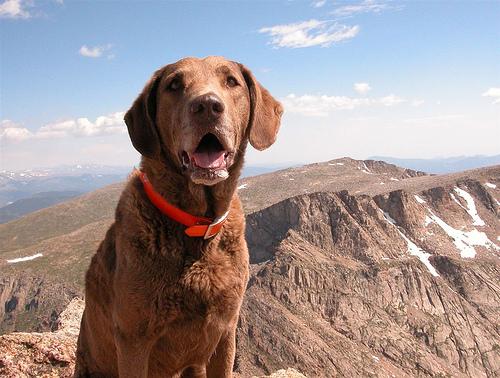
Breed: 215-n000075-Chesapeake_Bay_retriever